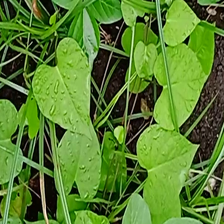
Weed species: Obscure_morning _glory(Ipomoea obscura)